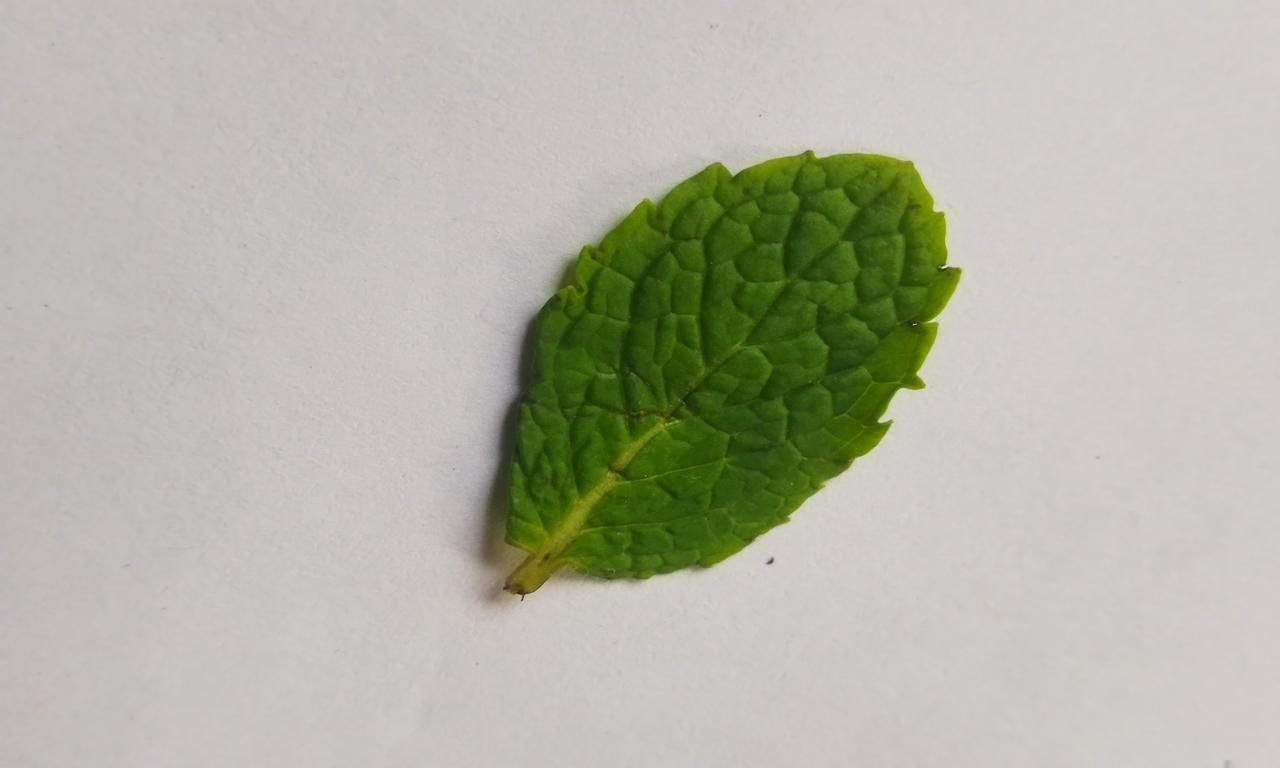
Label: Fresh